Ekkathat

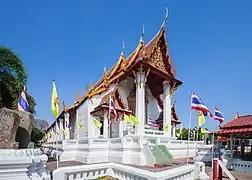
Wat Na Phramen Temple, just off the northern walls of Ayutthaya, was the place where the Burmese stationed their cannons to fire onto Ayutthaya in April 1760.

Chaophraya Aphairacha the Chief Minister told Ekkathat and Uthumphon that they should not send out Siamese forces against the besieging Burmese but rather waited for the rainy season to arrive, then the Burmese would be obliged to retreat. On April 9, a fire broke out in Ayutthaya. Ekkathat and Uthumphon suspected of possible foul play. Chaophraya Phrakhlang, Ekkathat's Chief Minister, was imprisoned for his alleged collaboration with the Burmese. On 13 April 1760, Burmese forces attacked the southern moat of Ayutthaya, where a great number of populace had taken refuge. The Burmese indiscriminately massacred Ayutthayan people on the southern moat, their bodies piling up and filling the moat. Nicolaas Bang, the Dutch "opperhoofd" of Ayutthaya, was killed during this violent attack. On 16 April 1760, the Burmese stationed their cannons at Wat Na Phramen temple just off the northern wall to fire onto Ayutthaya. Suriyat Amarin Throne Hall, the royal residence of Ekkathat, was hit by Burmese cannon fires, causing the palace spire to collapse.